Portage (software)

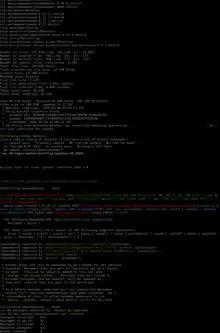
Portage during system update

The Portage system offers the use of "USE flags", which allows users to indicate which software features they would like to include (and exclude) while building packages. For example, there is a USE flag to include DVD support, where available, in packages compiled with the flag enabled. The USE flags affect which dependencies are required, generally affecting which optional features will be built into a given program when it is compiled. For example, in packages which use a configure script, the USE flag codice_1 would translate to codice_2.